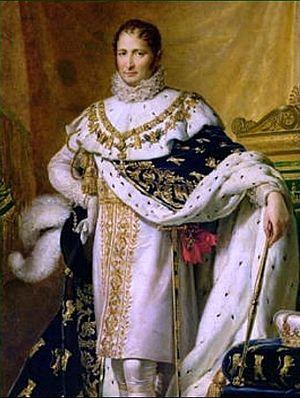
Joseph Bonaparte, roi d'Espagne
Joseph Bonaparte, né le 7 janvier 1768 à Corte, pendant la période d'indépendance de la République corse, et mort le 28 juillet 1844 à Florence, dans le grand-duché de Toscane, est un homme d'État français et le frère aîné de l'empereur Napoléon Iᵉʳ. Sa carrière politique, diplomatique et militaire est intimement liée à celle de son frère Napoléon.